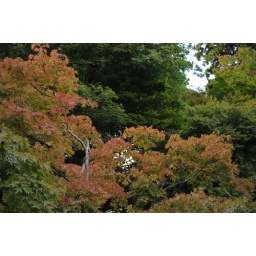
Maple leaves changing color from green to red in autumn, Mt. Takao